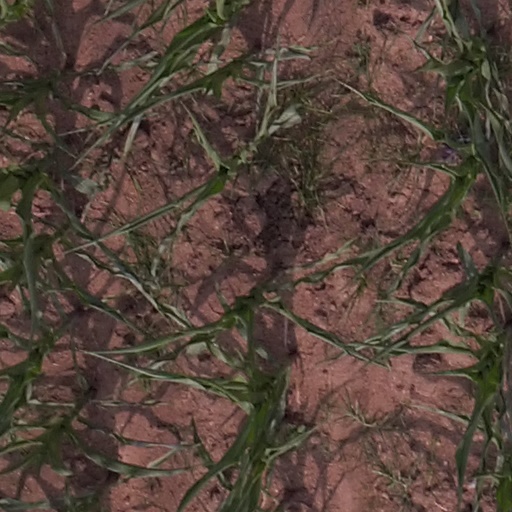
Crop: maize; corn